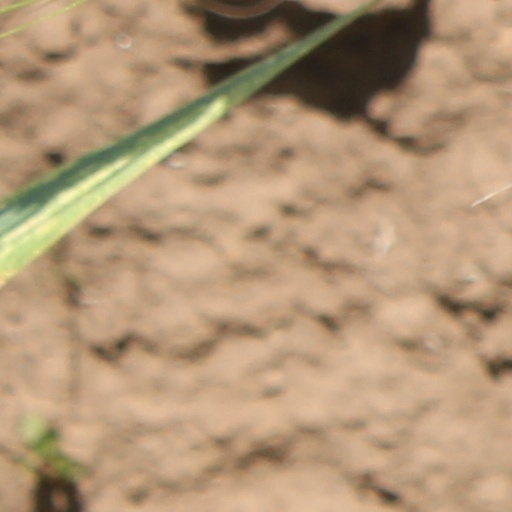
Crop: wheat